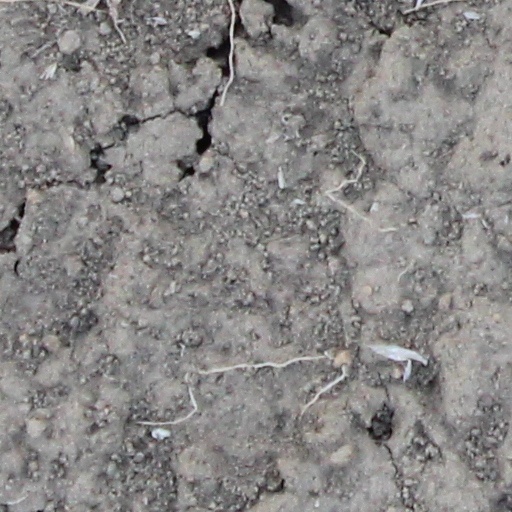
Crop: wheat